Digit (unit)

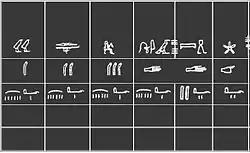
Detail of the Ancient Egyptian cubit rod in the Museo Egizio of Turin, showing digit, palm, hand and fist lengths

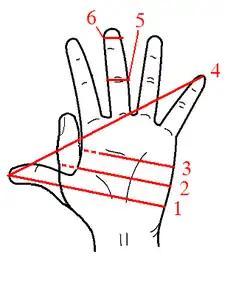
Some hand-based measurements, including the digit (6)

The digit or finger is an ancient and obsolete non-SI unit of measurement of length. It was originally based on the breadth of a human finger. It was a fundamental unit of length in the Ancient Egyptian, Mesopotamian, Hebrew, Ancient Greek and Roman systems of measurement.